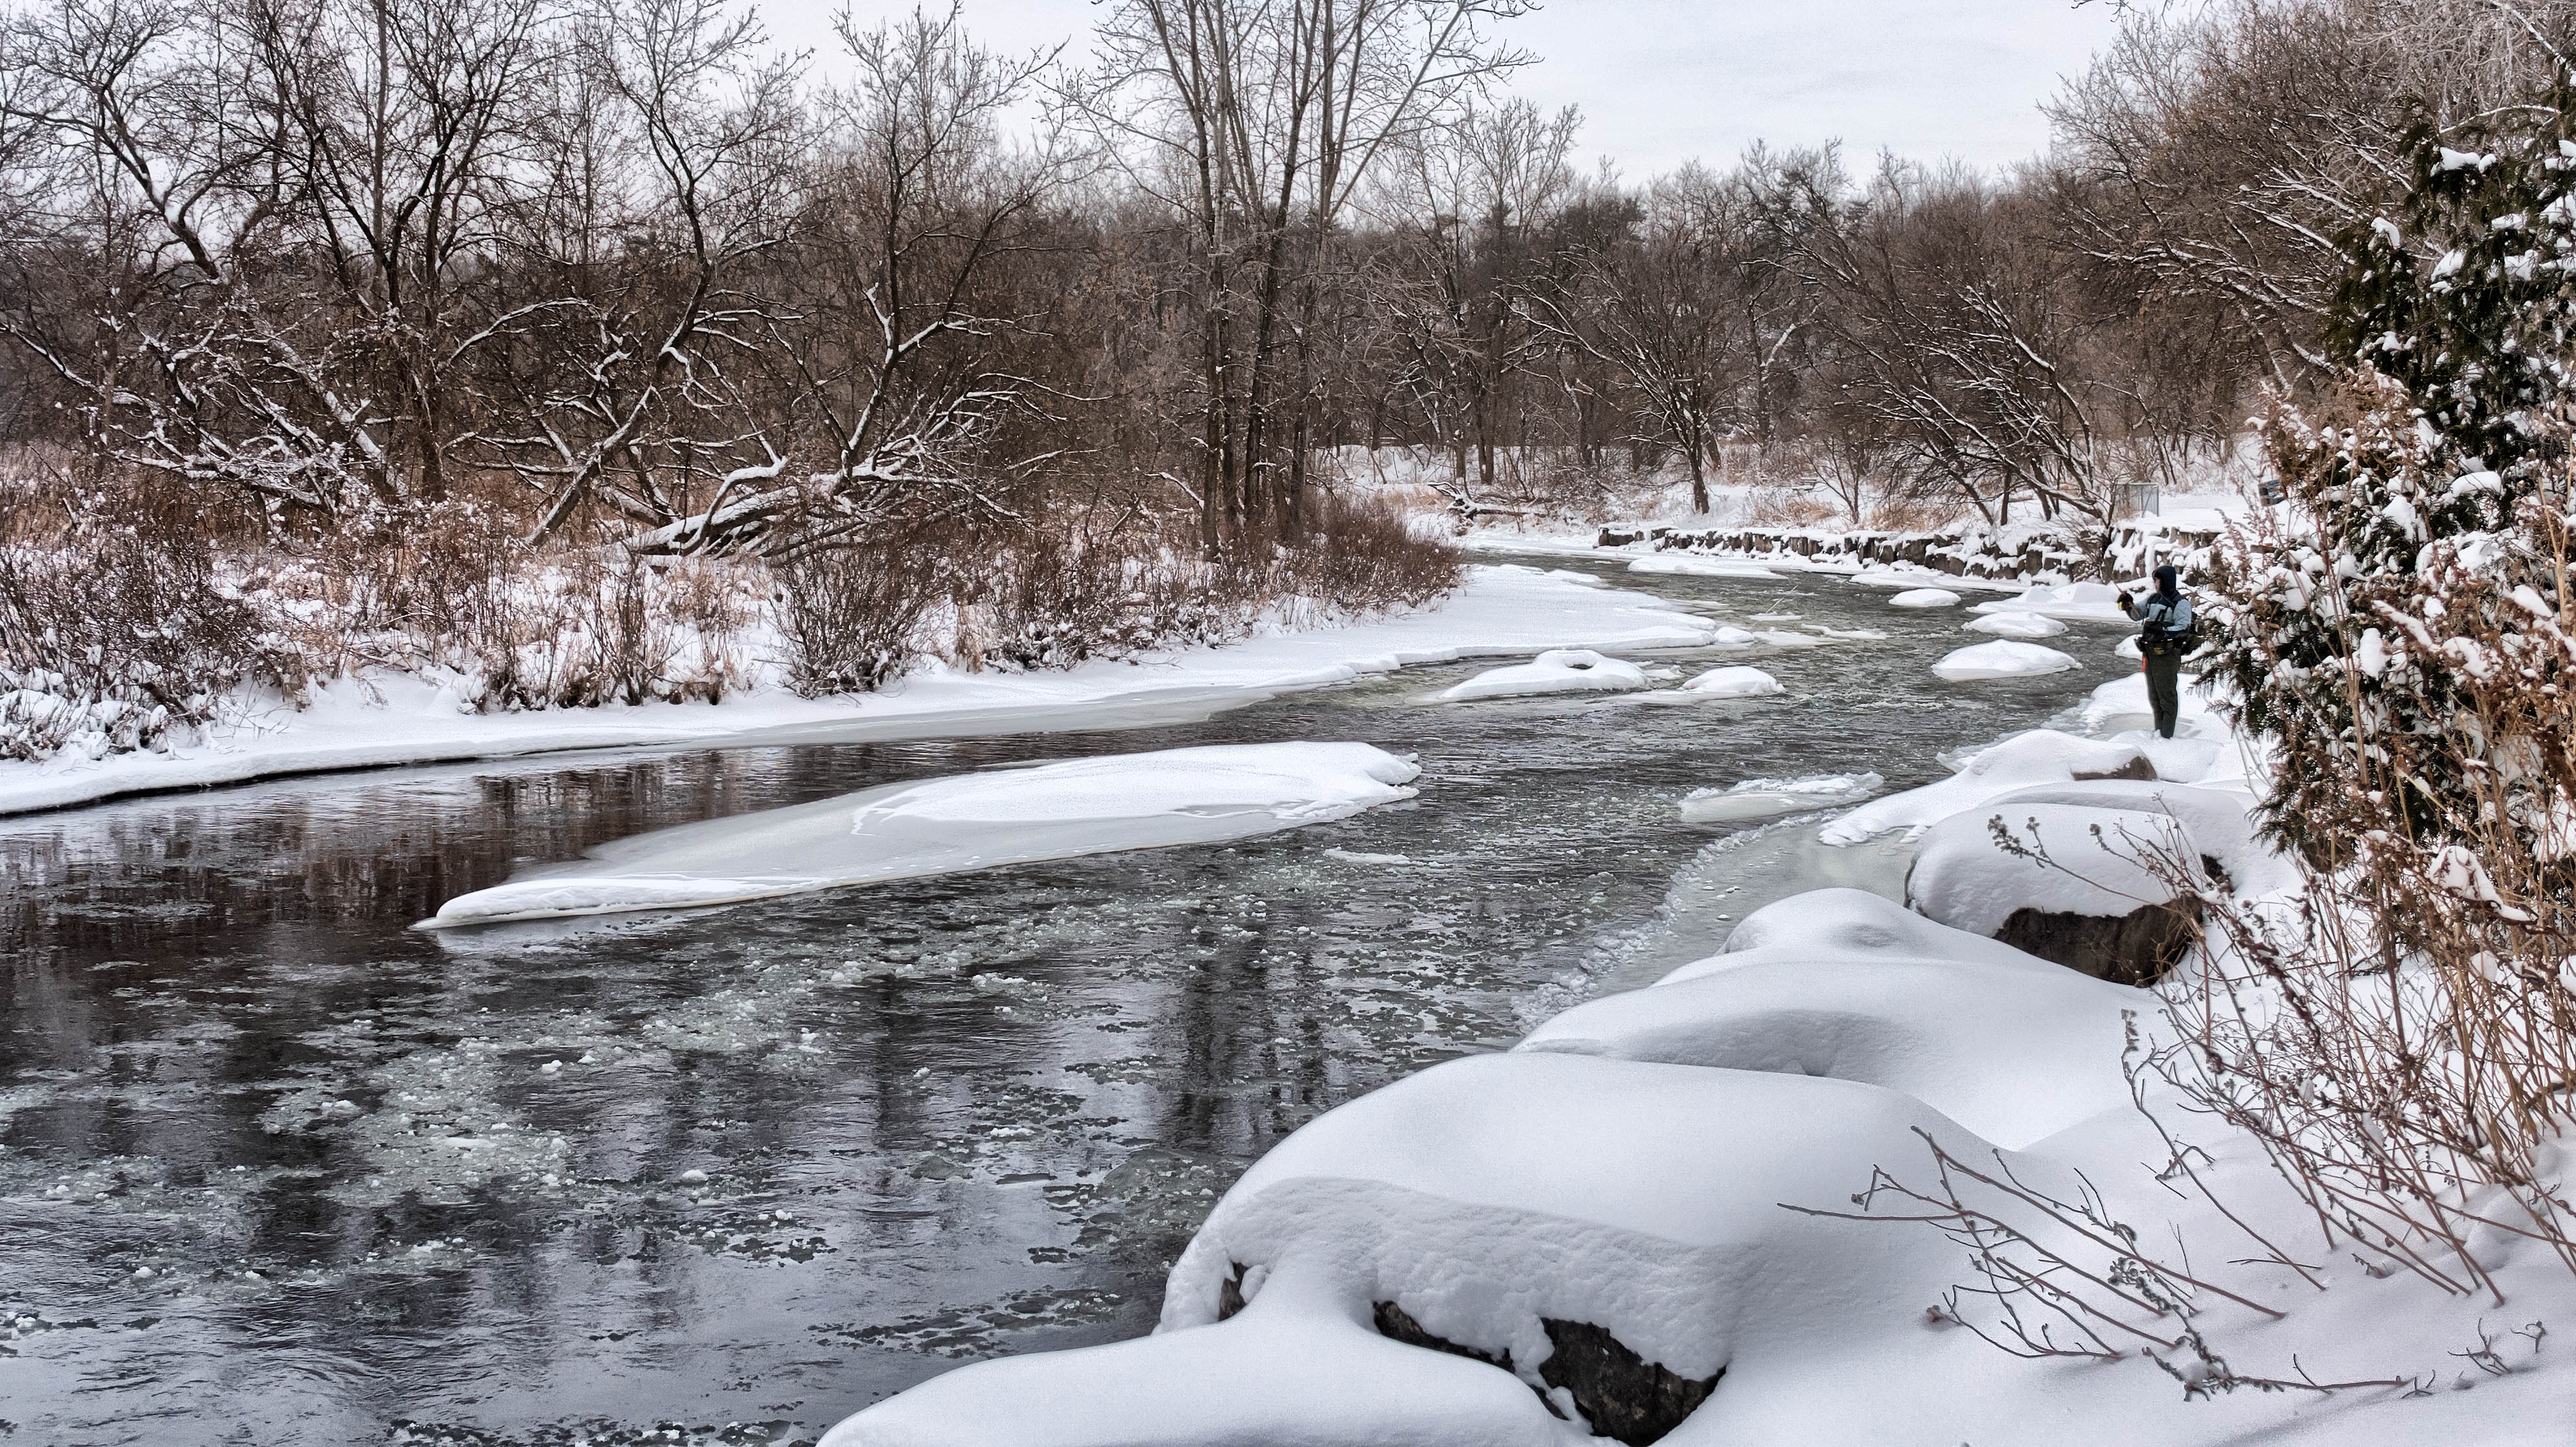
landscape, tree, water, snow, cold, winter, trail, frost, river, stream, ice, fishing, park, weather, season, hdr, canada, mississauga, culham, ontario, credit, sns, lumix, panasonic, dmc, lx7, panasoniclumixdmclx7, erindale, freezing